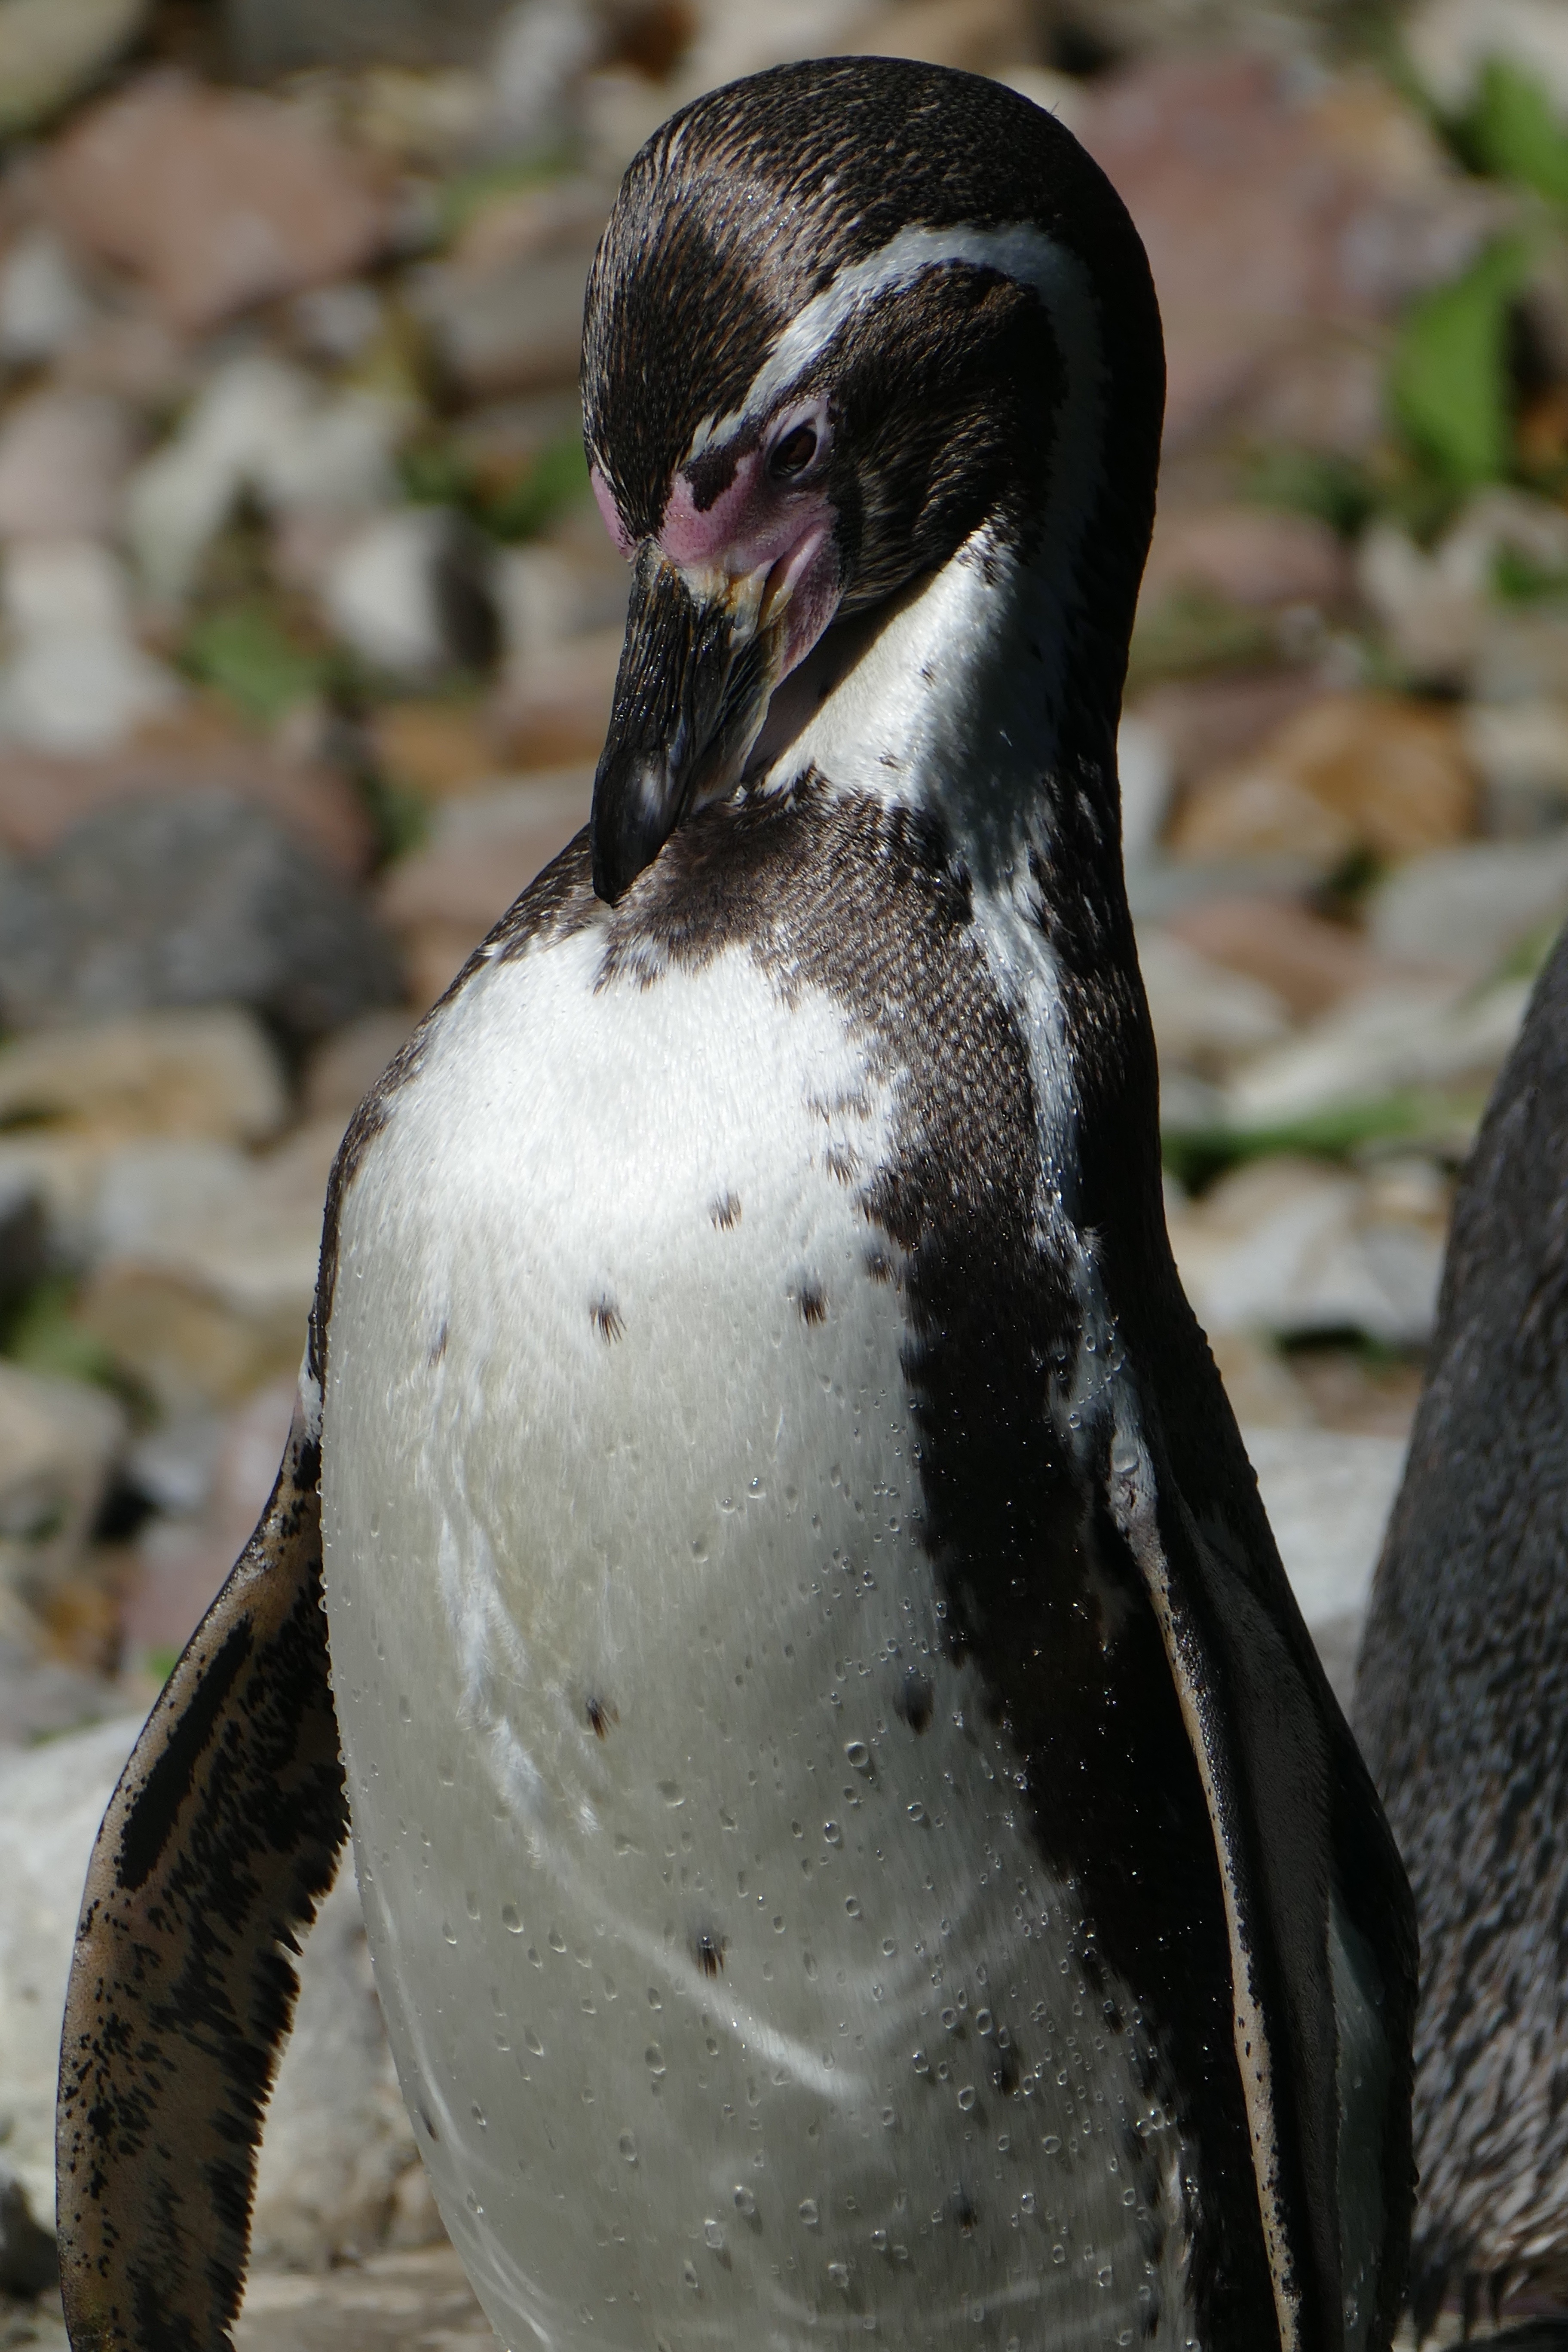
sharp, bird, animal, wildlife, beak, close, fauna, penguin, close up, vertebrate, detail, water bird, flightless bird, king penguin, bird park walsrode